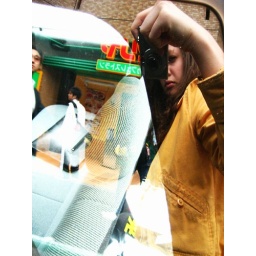
i'm angry because i'm stuck in a car window